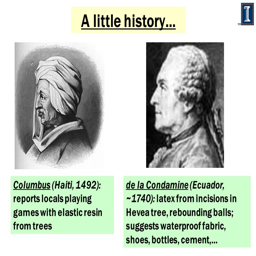
a little history ... explorer : reports locals playing games with elastic resin from trees .